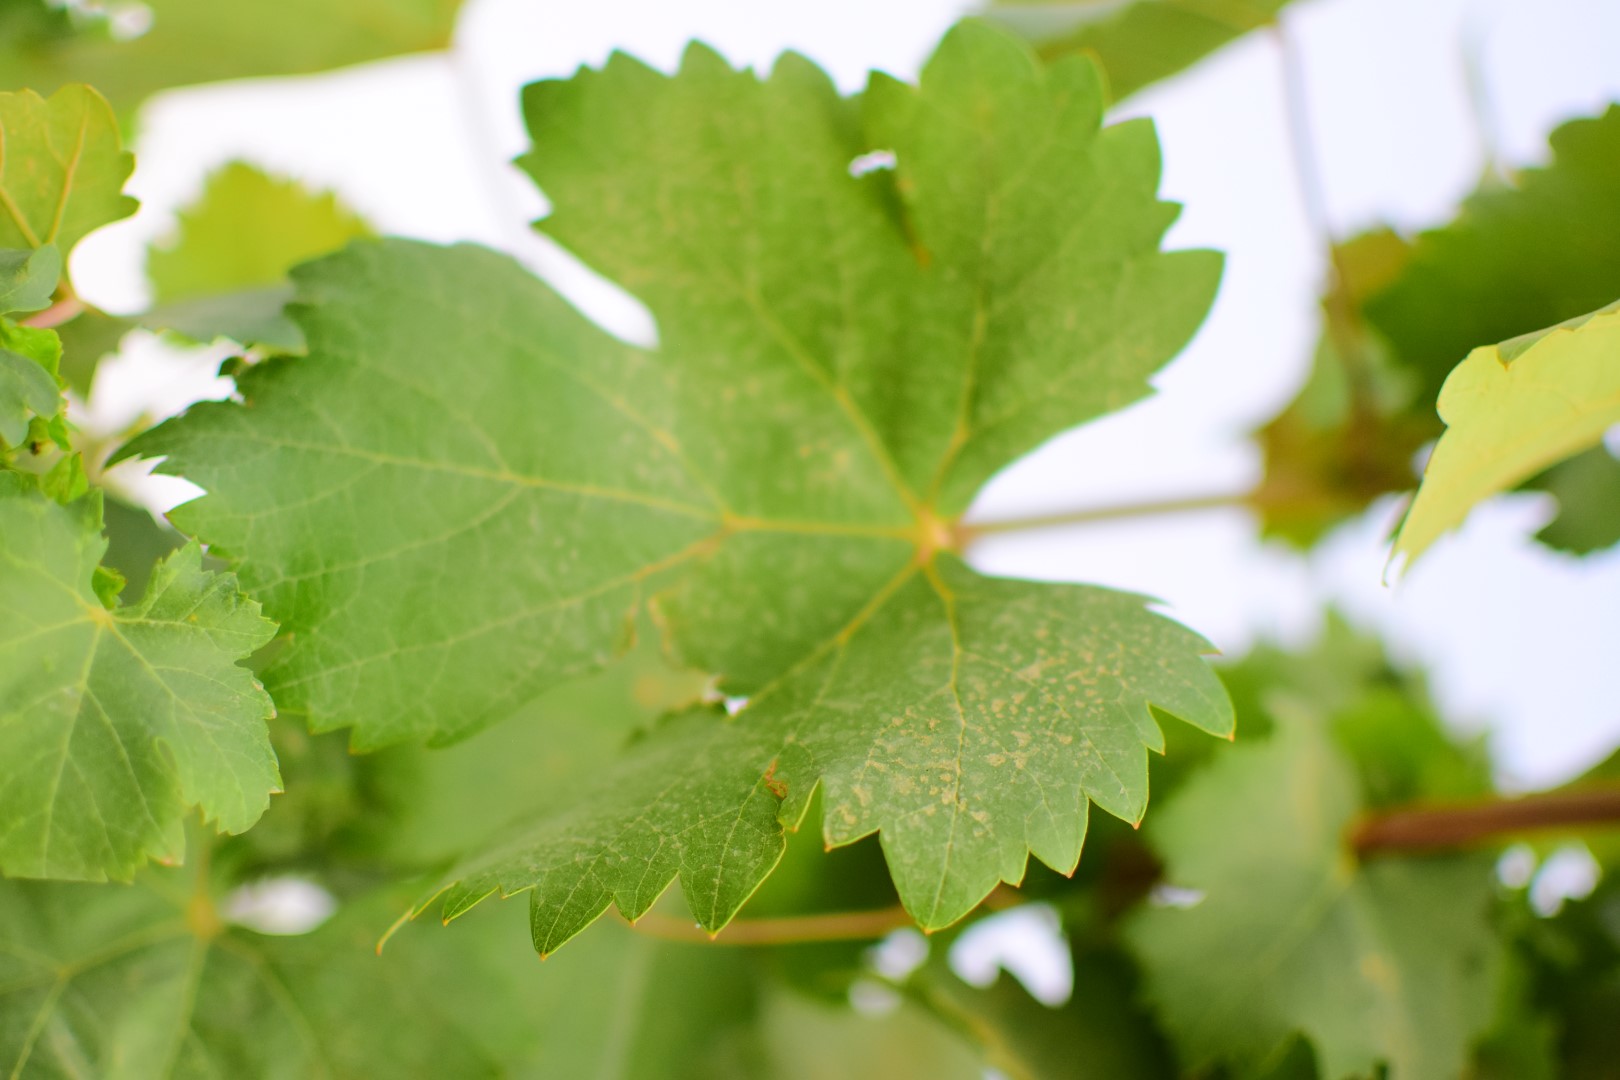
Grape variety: Shdah